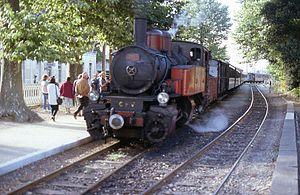
Un train touristique, ou un chemin de fer touristique, est une infrastructure ferroviaire, la plupart du temps fermée au service commercial, et qui est empruntée par des véhicules souvent anciens et déclassés, dans un but touristique, pour faire découvrir au public soit un patrimoine ferroviaire, soit l'environnement de la ligne, soit les deux.
Le chemin de fer du Vivarais est un chemin de fer touristique à voie métrique se trouvant en Ardèche. Aujourd'hui, il relie Saint-Jean-de-Muzols à Lamastre en 33 km. Il possède la particularité d'être exploité en traction à vapeur avec les célèbres locomotives Mallet. A l'origine de l'autorail Billard qui circulait sur le CFD était initialement appelé « Le Mastrou », la rame avec une locomotive à vapeur qui circule pour le tourisme du CFV est aussi « Le Mastrou ».